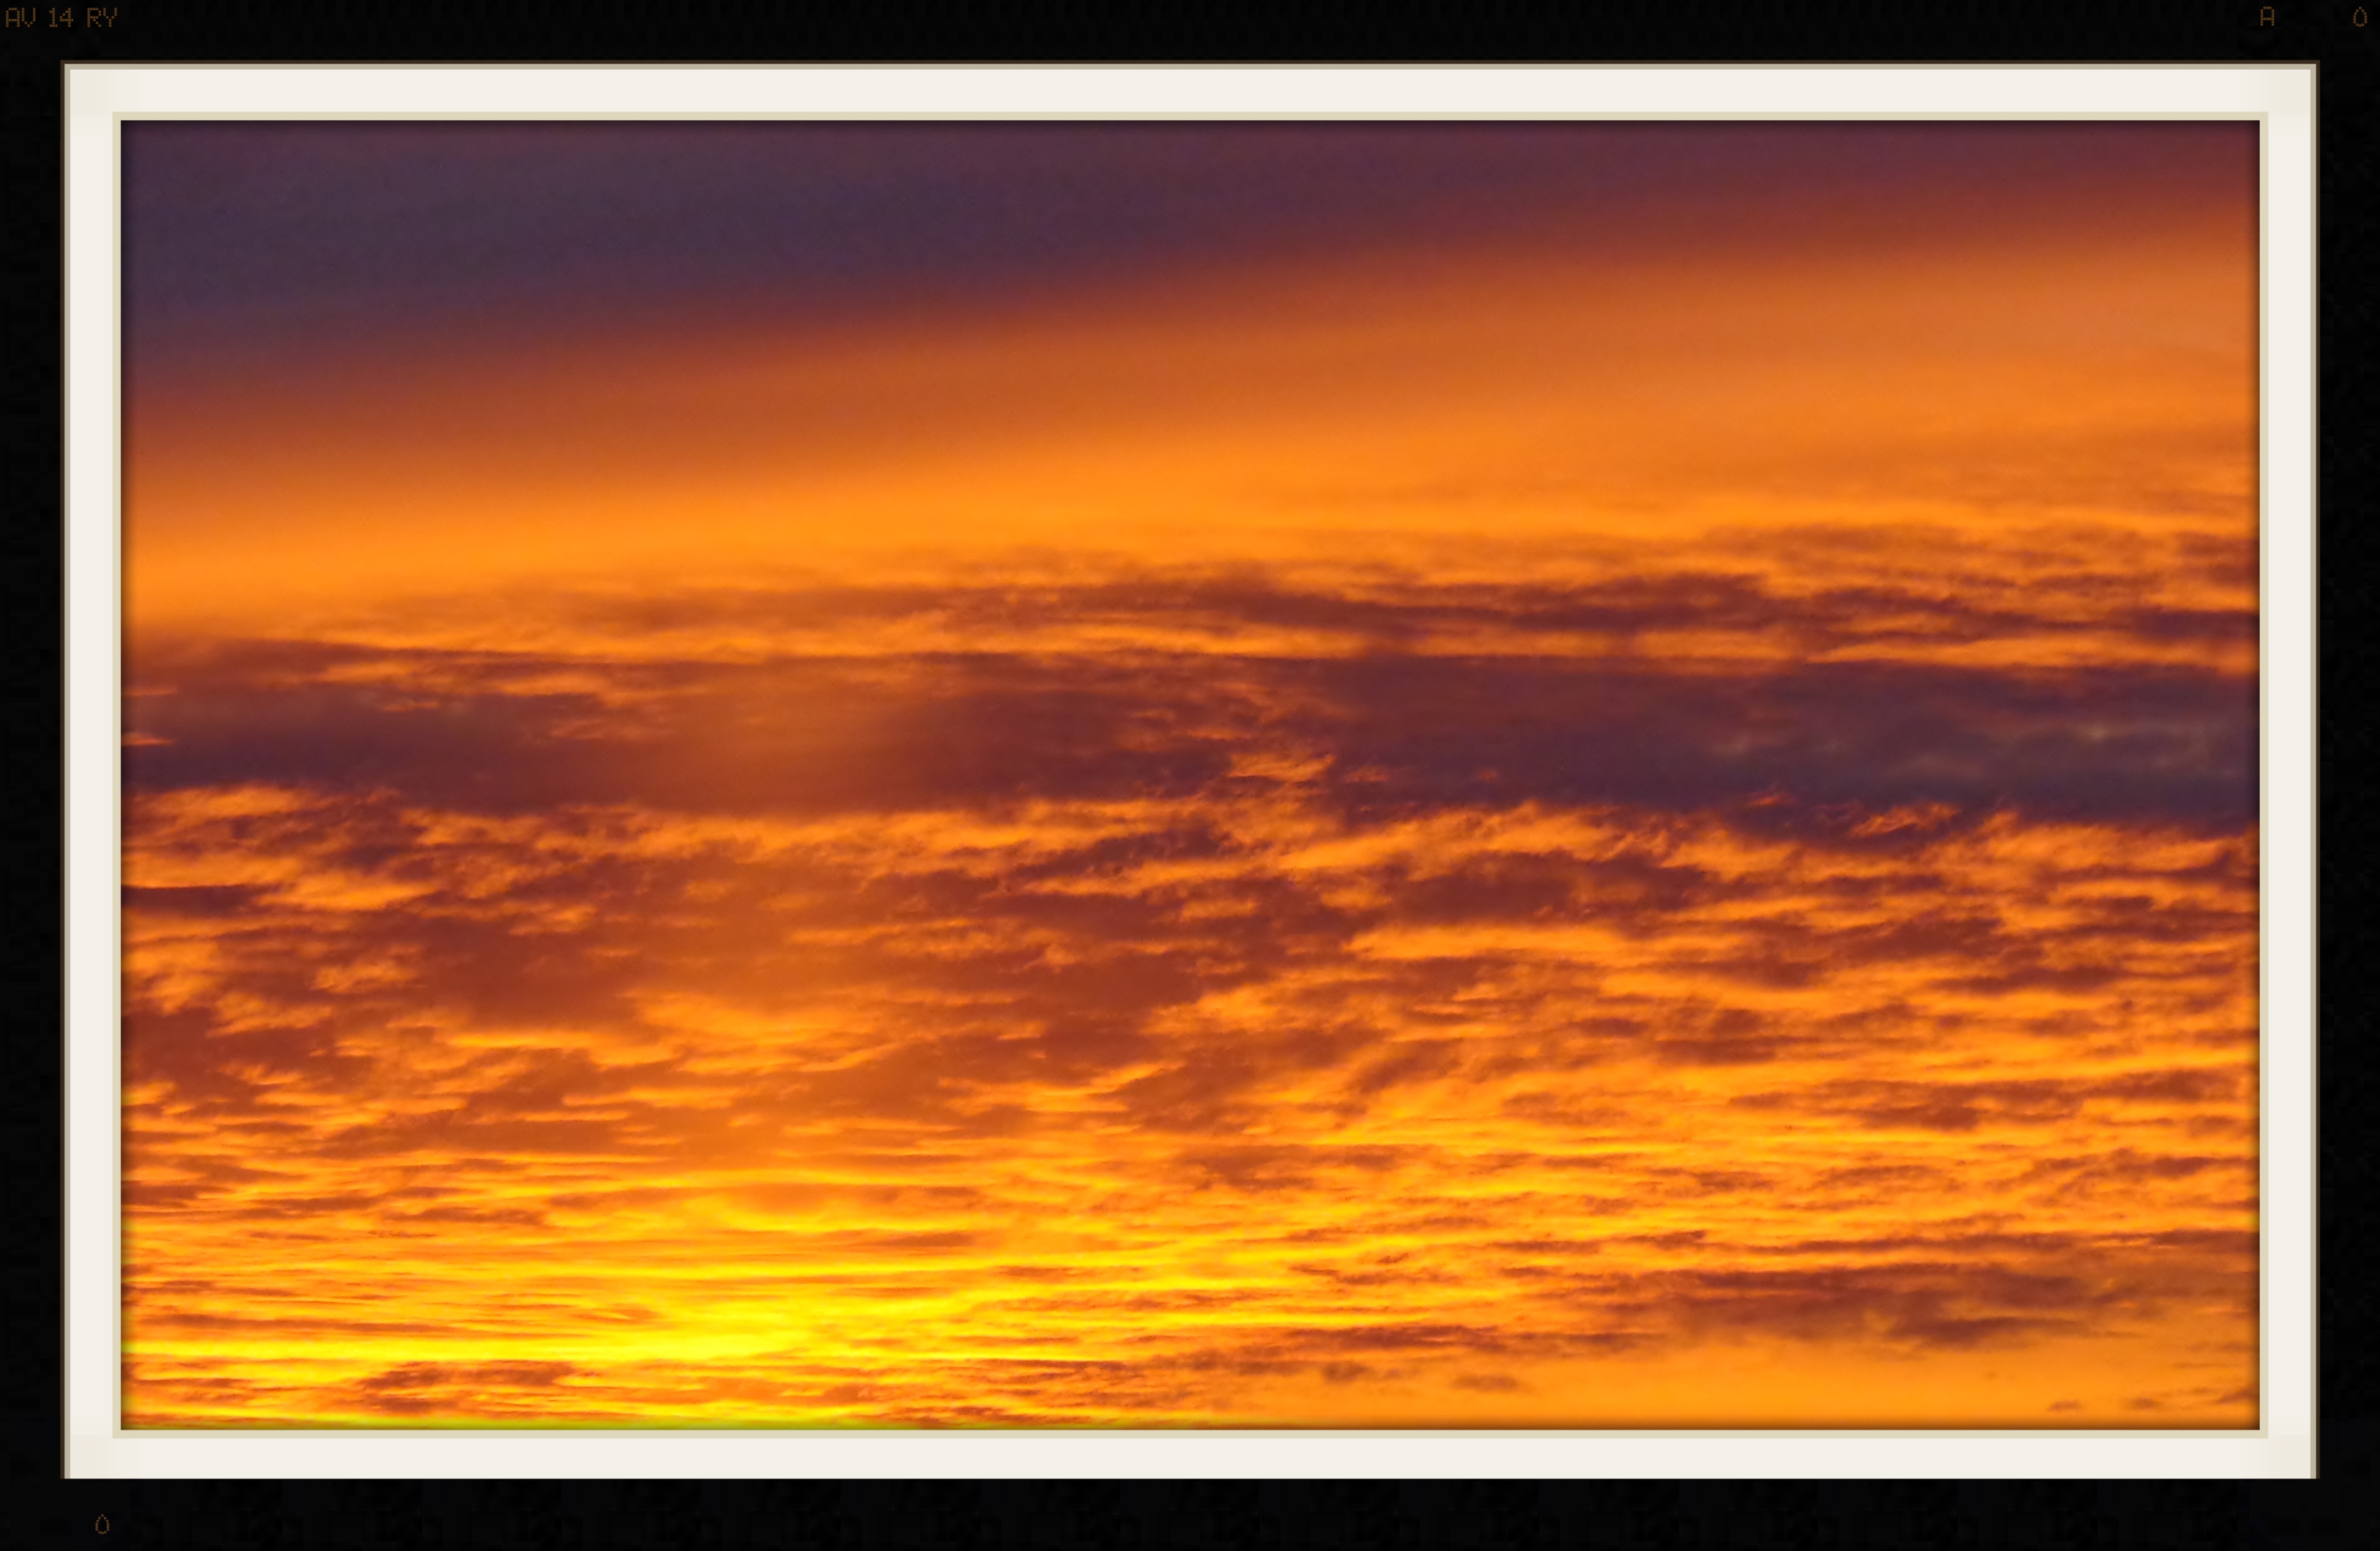
horizon, cloud, sky, sun, sunrise, sunset, sunlight, dawn, atmosphere, dusk, fiery, chipleyflorida, onsetofnight, finalphase, thefallingday, quietdaysend, quicklyclosing, thebrinkofnight, afterglow, red sky at morning